Of Women and Frogs

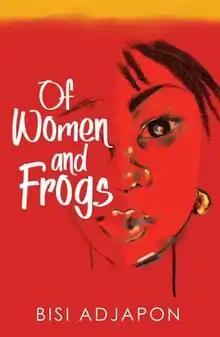
First edition cover

Of Women and Frogs is a 2018 novel by Nigerian-Ghanaian writer Bisi Adjapon. "Of Women and Frogs" was first published by Farafina Books in Nigeria, and in February 2020, HarperCollins acquired the world English-language publishing rights in the book, re-titled "The Teller of Secrets" for the US market.